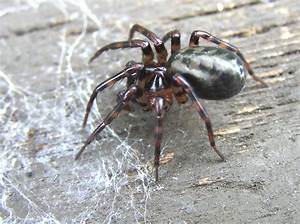
Label: spider